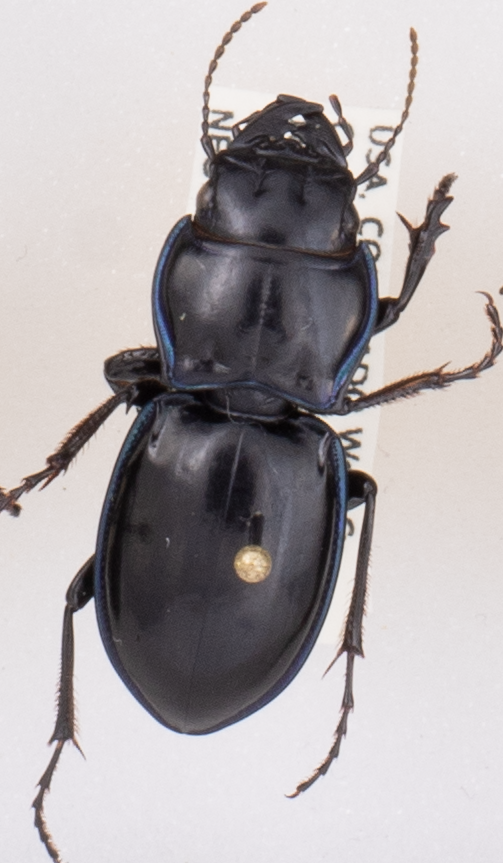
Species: Pasimachus elongatus
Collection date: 2020-07-22
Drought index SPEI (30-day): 0.058
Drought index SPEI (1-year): -0.728
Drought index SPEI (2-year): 0.198